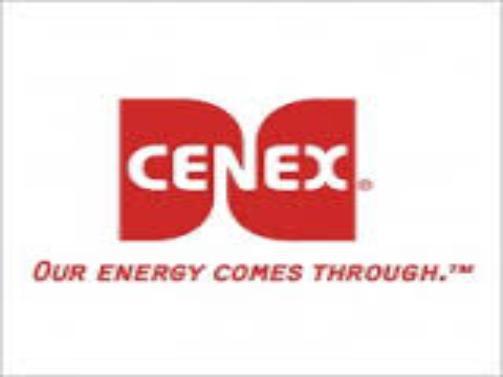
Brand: Cenex
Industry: Others